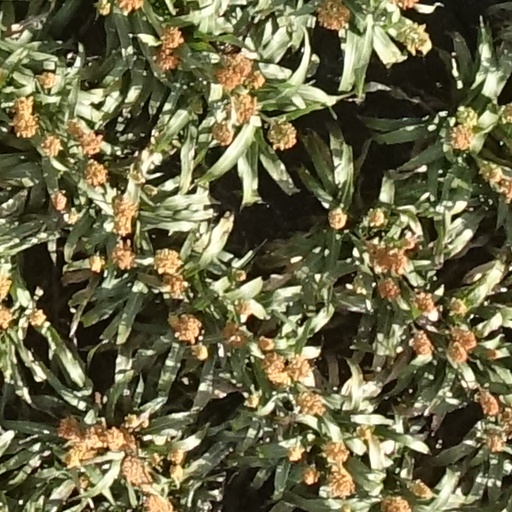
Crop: sorghum